Falconry

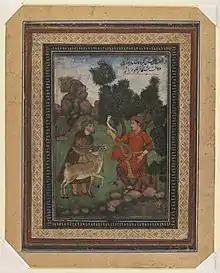
.

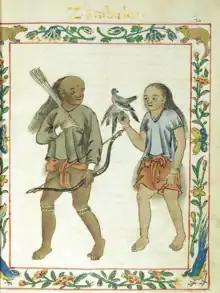
A couple belonging to the Sambal warrior class, documented by the 16th-century" Boxer Codex": The female warrior is holding a raptor, which has captured a bird, exemplifying a culture of falconry.

Historically, falconry was a popular sport and status symbol among the nobles of medieval Europe, and Asia. Many historical illustrations left in Rashid al Din's "Compendium chronicles" book described falconry of the middle centuries with Mongol images. Falconry was largely restricted to the noble classes due to the prerequisite commitment of time, money, and space. In art and other aspects of culture, such as literature, falconry remained a status symbol long after it was no longer popularly practiced. The historical significance of falconry within lower social classes may be underrepresented in the archaeological record, due to a lack of surviving evidence, especially from nonliterate nomadic and nonagrarian societies. Within nomadic societies such as the Bedouin, falconry was not practiced for recreation by noblemen. Instead, falcons were trapped and hunted on small game during the winter to supplement a very limited diet.